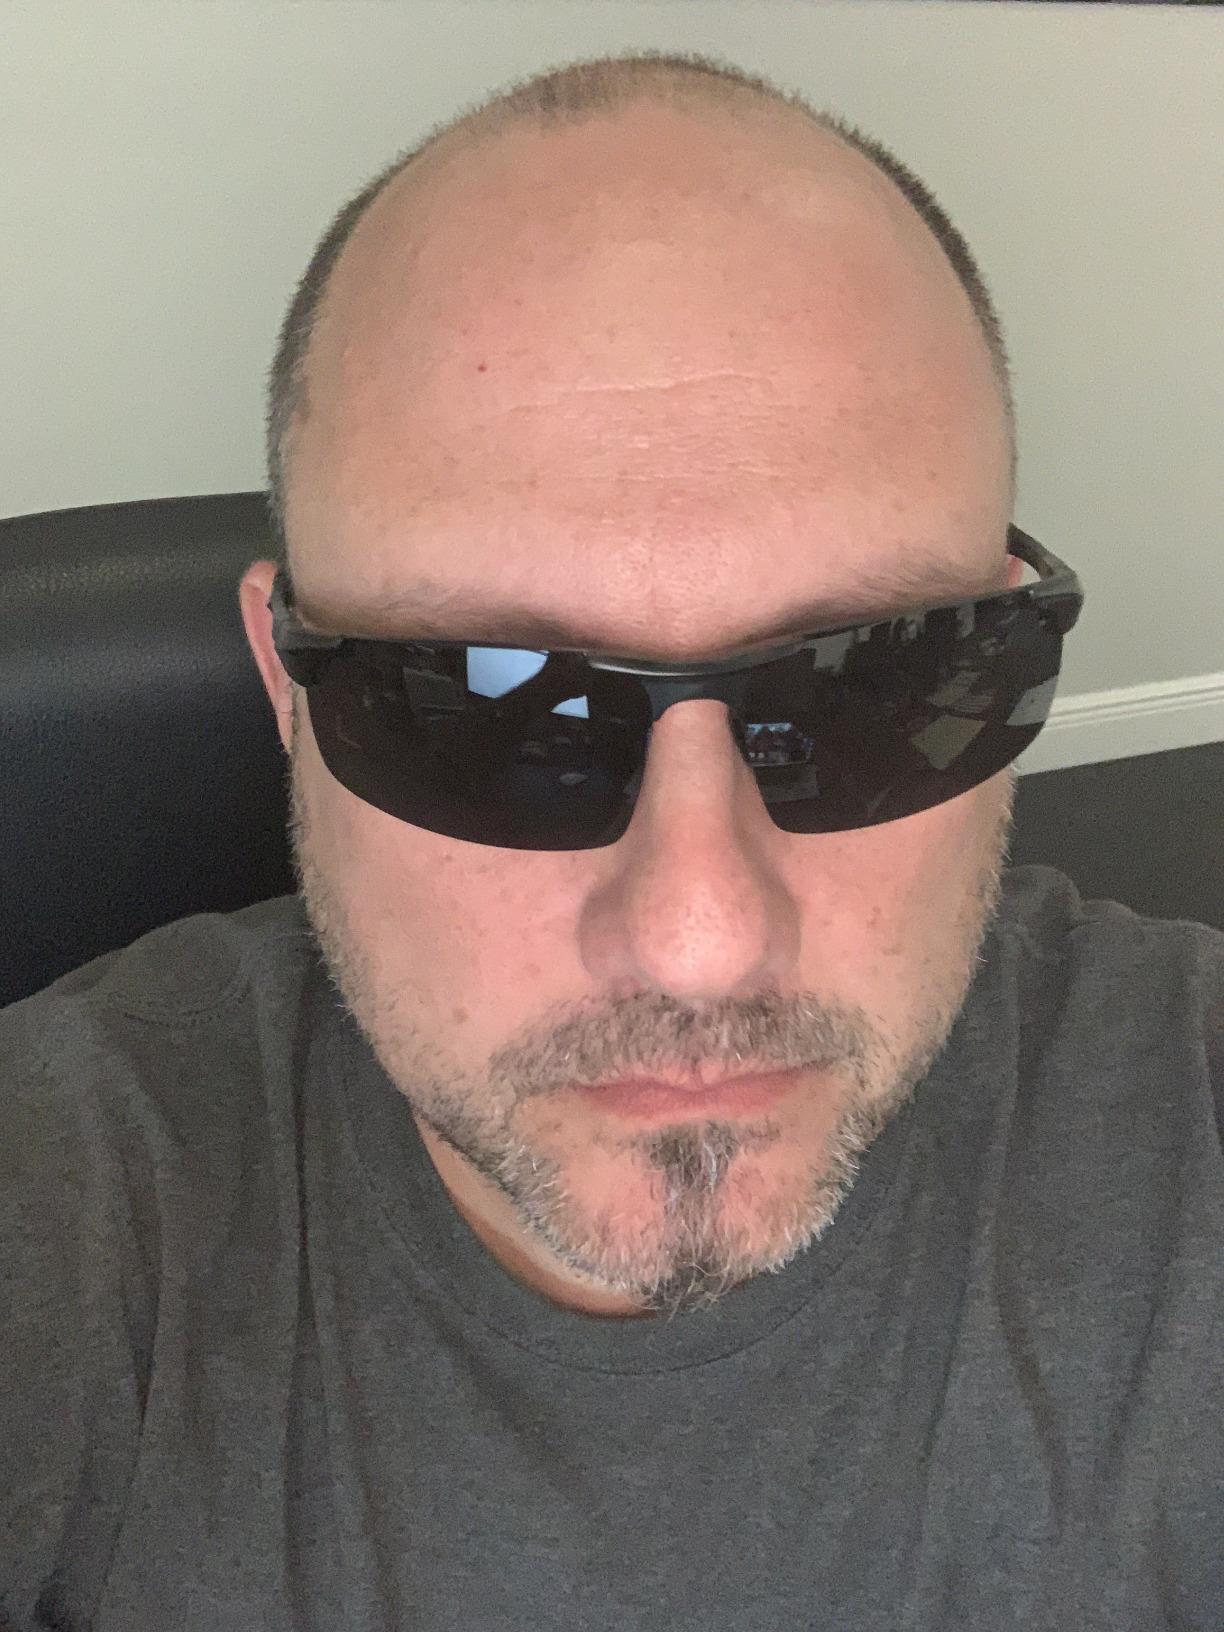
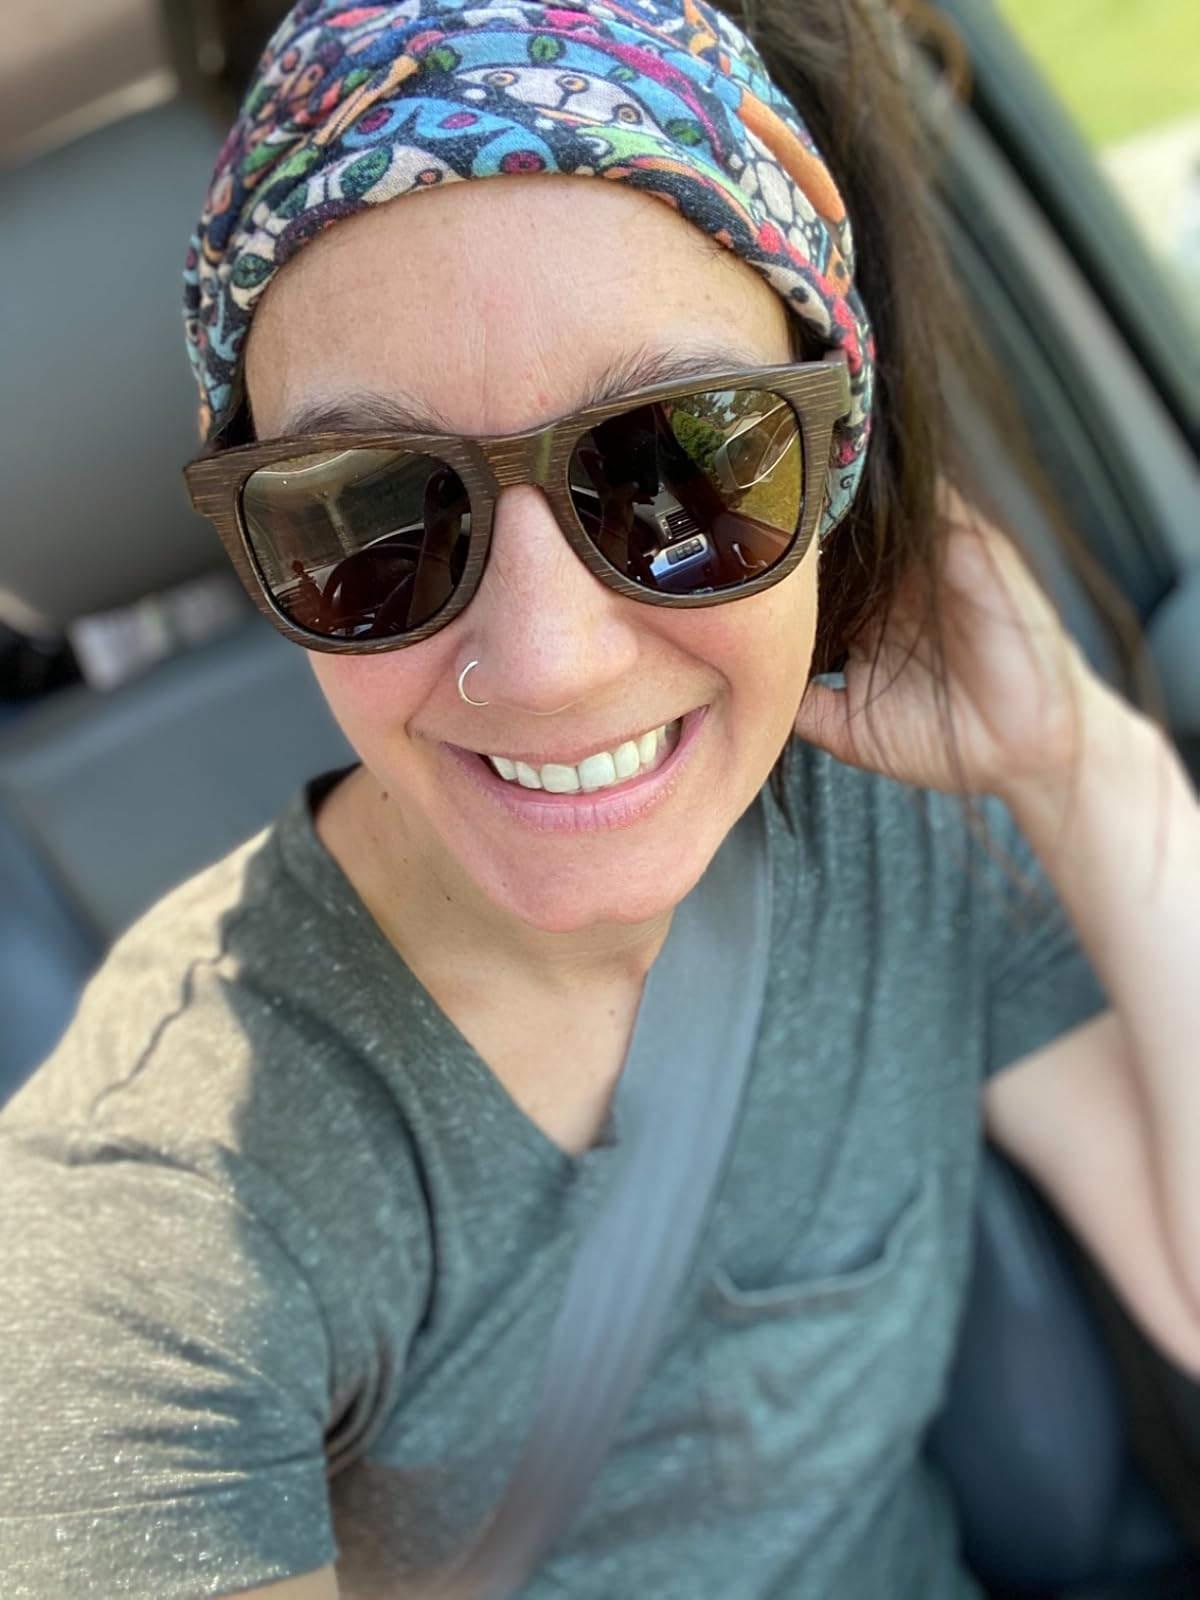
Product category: accessories_sunglasses
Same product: no